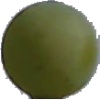
Label: Grape White 4